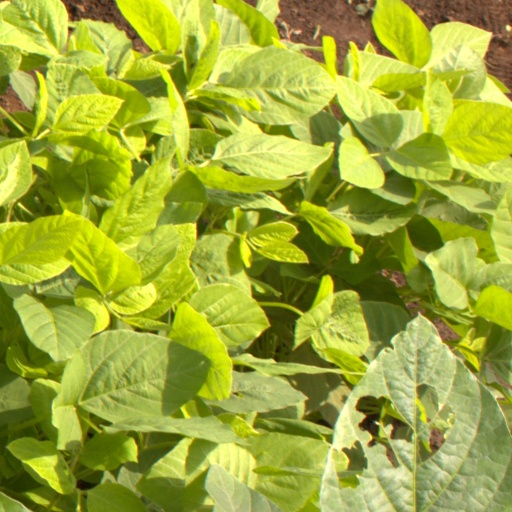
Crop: soybean